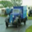
Label: truck